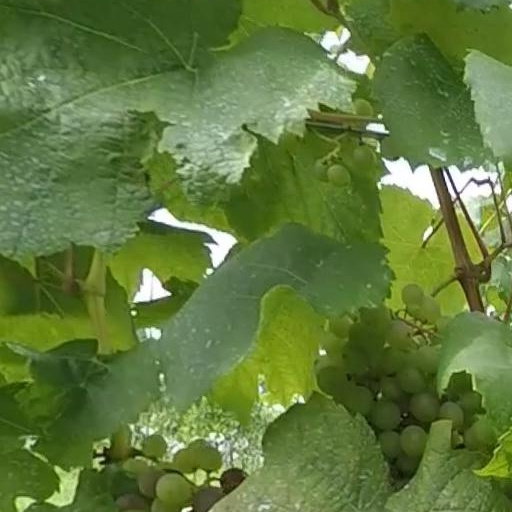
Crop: grape